Khao piak sen
Also known as:
jv - Javanese: Khao piak sén
ko - Korean: 카우 삐억 센
Category: noodle (rice noodle, noodle soup)
Cuisine: Lao
Associated cuisines: Lao, Vietnamese
Area: Laos
Countries: Laos
Region: South Eastern Asia

The noodles in this dish are thick and chewy, the fresh noodles add a lot of starch to the overall dish. The broth for the dish is usually made from pork, chicken or both. The broth is simmered with galangal, lemongrass, and kaffir lime leaves. In addition, some also simmer the broth with garlic cooked in oil.

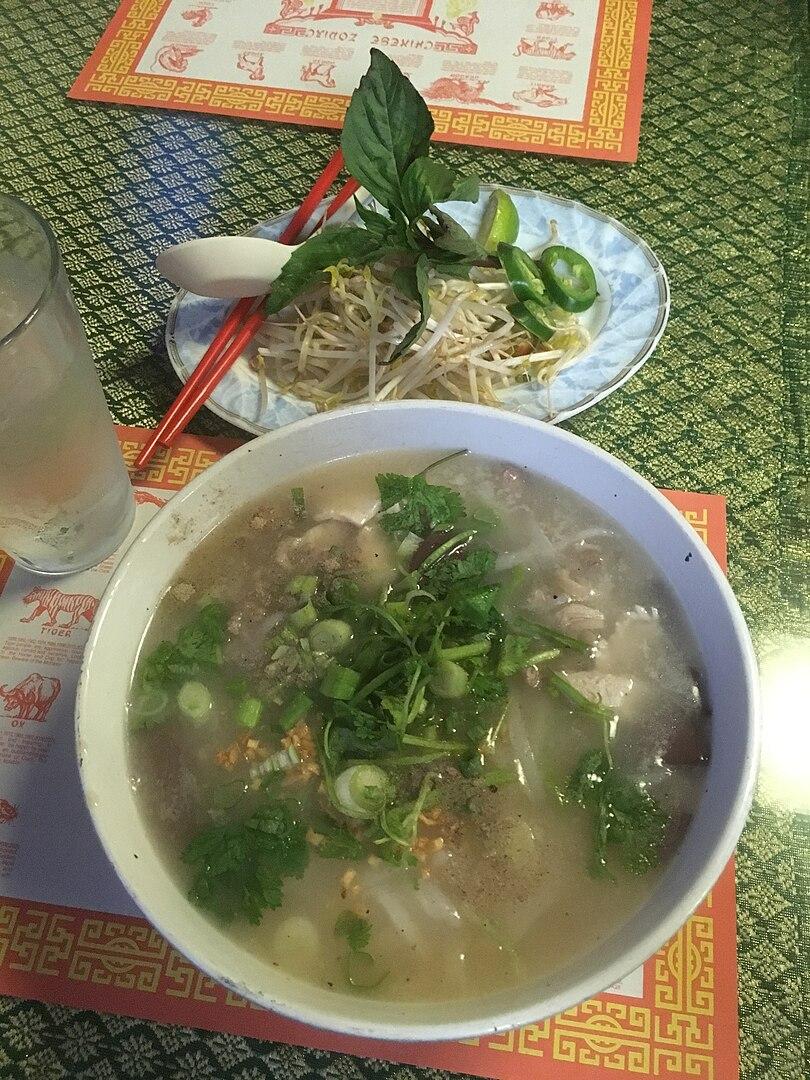